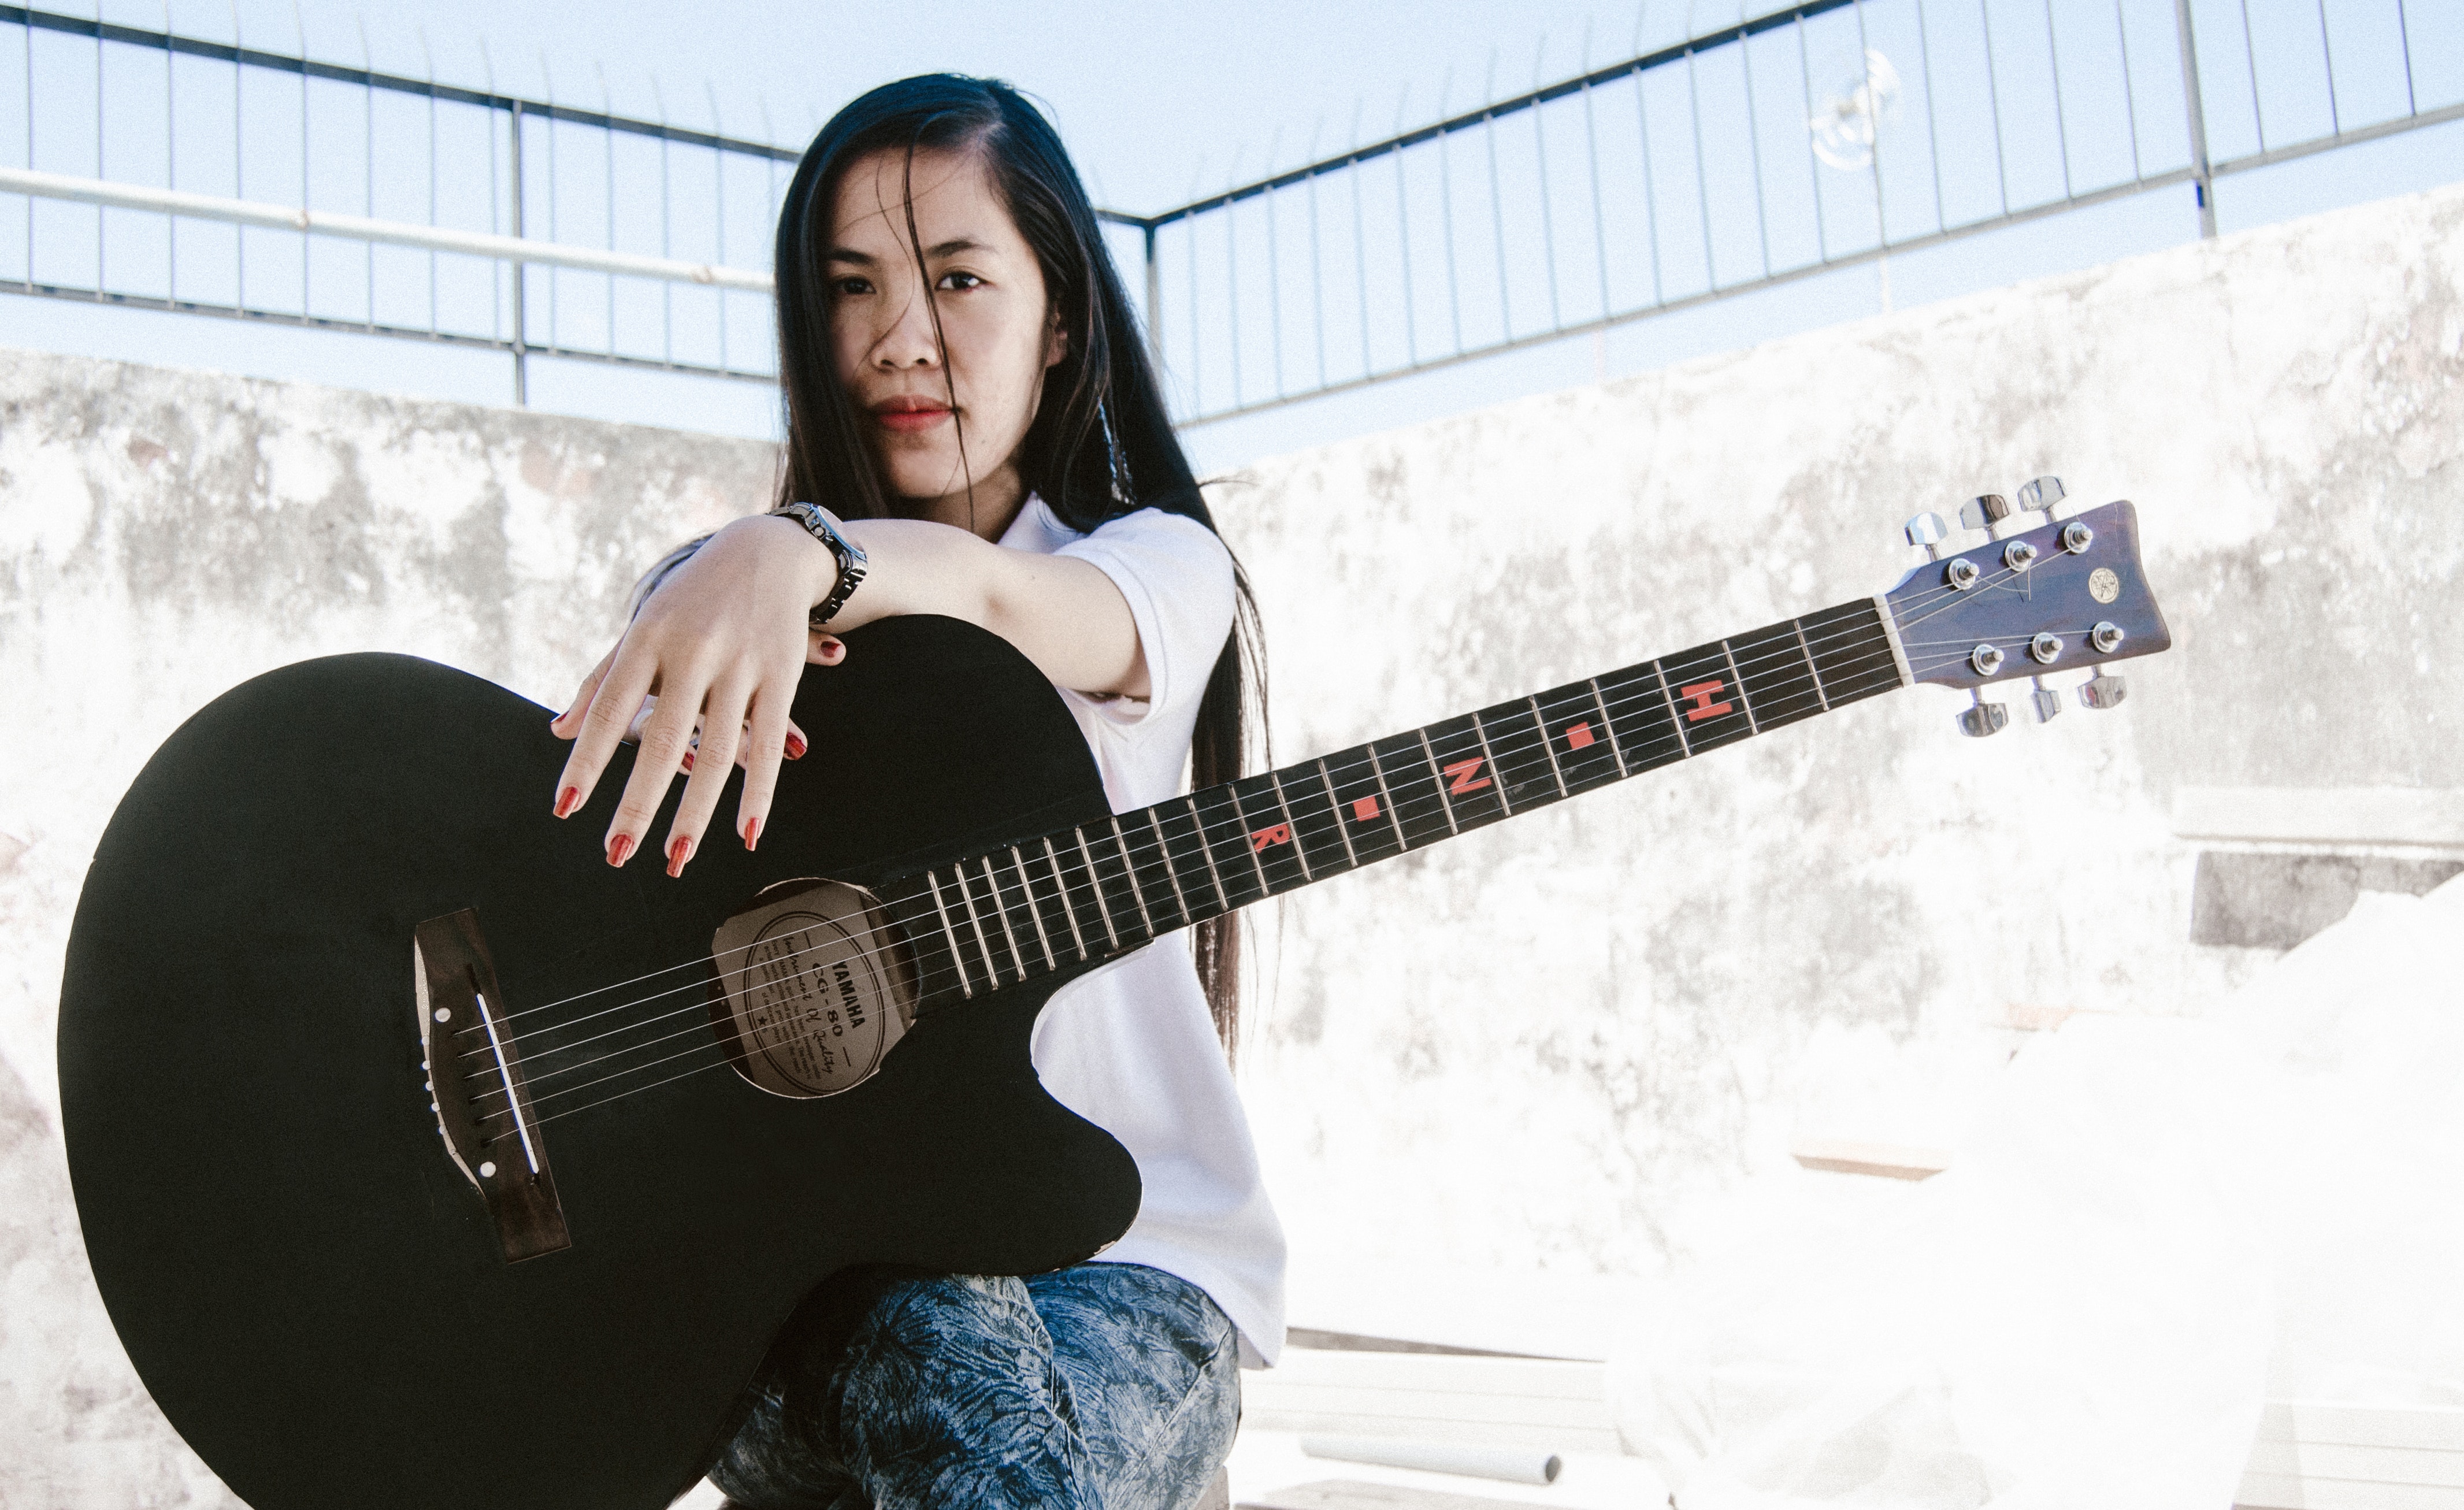
guitar, string instrument, musical instrument, guitarist, acoustic guitar, plucked string instruments, musician, string instrument accessory, music, acoustic electric guitar, jazz guitarist, bass guitar, electric guitar, photography, photo shoot, guitar accessory, music artist, black hair